Mario Crocco

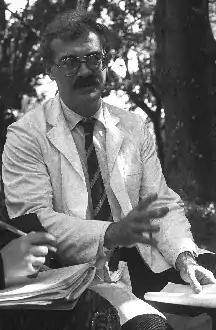
Mario Crocco

Mario Crocco is an Argentine neurobiologist, since 1982 director of the Neurobiological Investigations Center of the Argentine health ministry and since 1988 director of the Electroneurobiological Investigations Laboratory at Hospital Borda in Buenos Aires.